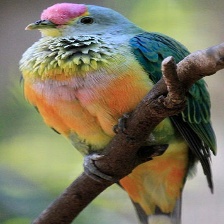
Species: SCARLET CROWNED FRUIT DOVE
Scientific name: PTILINOPUS INSULARIS